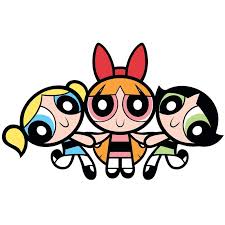
Portrait style: Cartoon Portrait